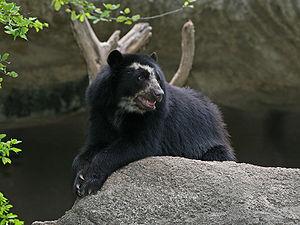
Le Nevado del Ruiz est un volcan de la cordillère des Andes, un des plus élevés de Colombie. Il culmine à 5 321 mètres d'altitude. Comme son nom l'indique, il est recouvert de glaciers, lesquels entourent le cratère Arenas et sont en phase de régression rapide. Issu d'un volcanisme de subduction, le Nevado del Ruiz a connu de fréquentes éruptions pliniennes au cours de l'Holocène. Celle de 1985 a été l'une des plus meurtrières de l'histoire en rasant notamment la ville d'Armero. En effet, le mélange de cendres et d'eau de fonte provoque régulièrement des lahars dévastateurs. Le volcan est désormais en constante observation afin de protéger au mieux les centaines de milliers de personnes vivant dans les vallées à ses pieds.